Samba de Amigo: Party Central

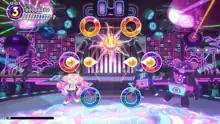
Main gameplay on the Nintendo Switch version

Similarly to its predecessor, the player is tasked with shaking their controllers, represented in-game by maracas, to different angles to the beat, being guided by the on-screen graphics. Six rings are arranged in a circle and balls come out from the center of the circle in "Samba de Amigo: Party Central" or far away in "Virtual Party". The player must shake their controller to a ring's location when a ball reaches it. A line of arrows may also appear, reaching from one ring to another, and the player must move their controller along it. Occasionally, a stick figure appears and the player is told to copy its move, either static or moving, in order to gain extra points. When the player shakes to a multicolored ball with a question mark on it, a happening, such as "High-Fives", "Crazy Dash", "Home Run", and "Pose Rush", is randomly selected and either a minigame is switched to (the player has to complete it for a higher score) or the gameplay is temporarily altered. Button controls are also supported.